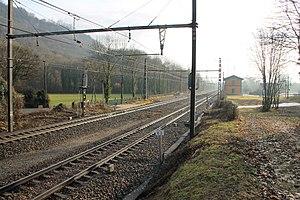
Entre Tenay-Hauteville et Virieu-le-Grand: l'ancienne gare de Rossillon
La gare de Rossillon est une gare ferroviaire française de la ligne de Lyon-Perrache à Genève, située sur le territoire de la commune de Rossillon, dans le département de l'Ain en région Auvergne-Rhône-Alpes.
La ligne de Lyon-Perrache à Genève (frontière) est un axe important du réseau ferré français ; outre sa fonction de rocade régionale, elle assure entre Ambérieu-en-Bugey et Culoz une fonction de radiale en tant qu'accès à la ligne de la Maurienne et à la ligne du sillon alpin. Elle cumule donc des trafics très divers : TGV Paris-Genève et Évian, Genève-Sud de la France, TER Auvergne-Rhône-Alpes, Léman Express et trains de marchandises.